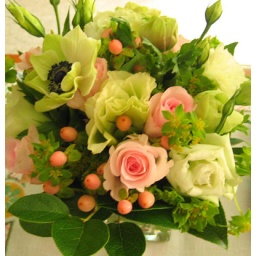
A pretty bouquet in pink and white (and green) as chosen by my husband.